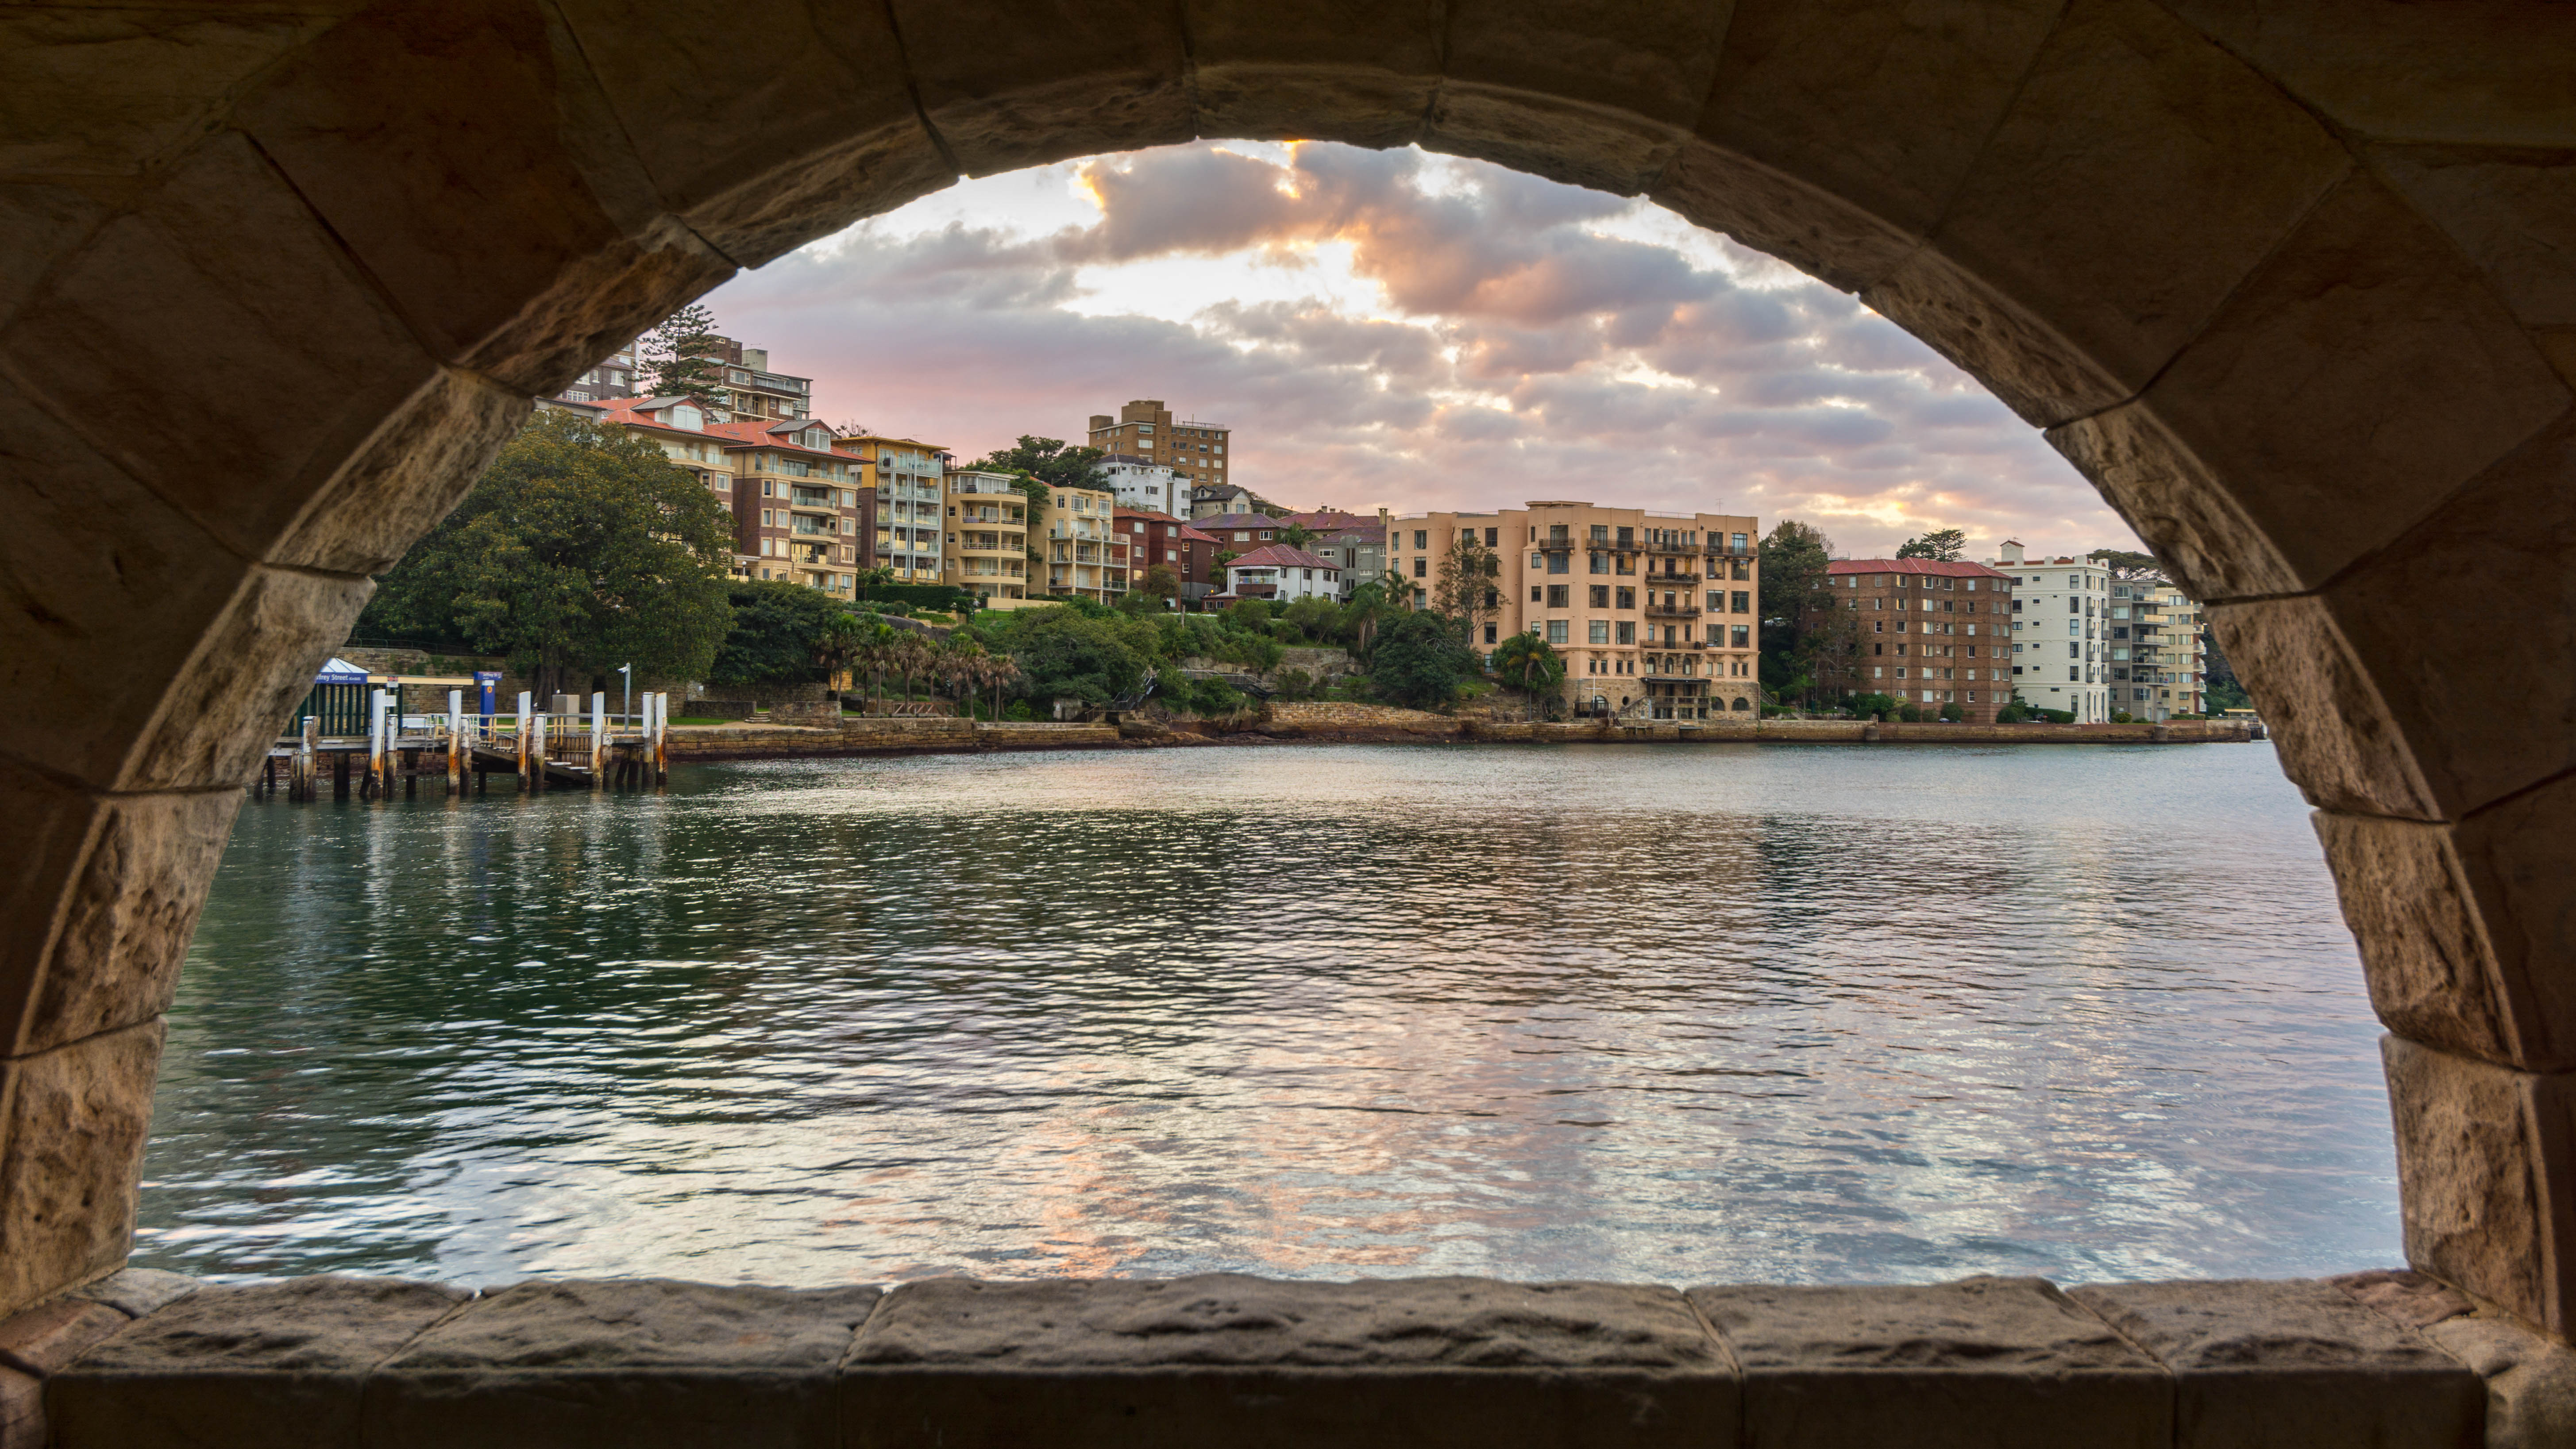
sea, water, architecture, bridge, view, river, arch, reflection, sydney, harbour, nikon, tourism, waterway, australia, nsw, sydneyharbour, nikond7100, kirribilli